Public image of John McCain

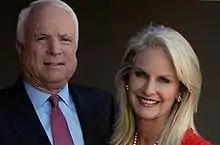
John and Cindy McCain, c. 2007

McCain emphasized the role in his life of the family tradition of service to one's country, as exemplified by his father and grandfather; it was the predominant theme of his 1999 memoir "Faith of My Fathers". Both his forebears had difficulty coping with the end of war; his grandfather felt listless and died several days after the formal conclusion of World War II, while his father felt despair over his reluctant retirement from the United States Navy and fell into prolonged poor health afterwards. McCain felt that his father's "long years of binge drinking" had caught up with him, despite his mostly successful subsequent recovery in Alcoholics Anonymous. McCain had been troubled by the sporadic manifestations of his father's alcoholism while growing up, and Matt Welch saw McCain's experience of living with that, as well as witnessing his wife Cindy's three-year addiction to painkillers in the early 1990s, as causing his speech and writings to be populated with the language and emotions of twelve-step programs. In particular, Welch saw McCain as "disarmingly talented at admitting his narcissistic flaws" and constantly seeking to invest in a cause greater than self-interest.